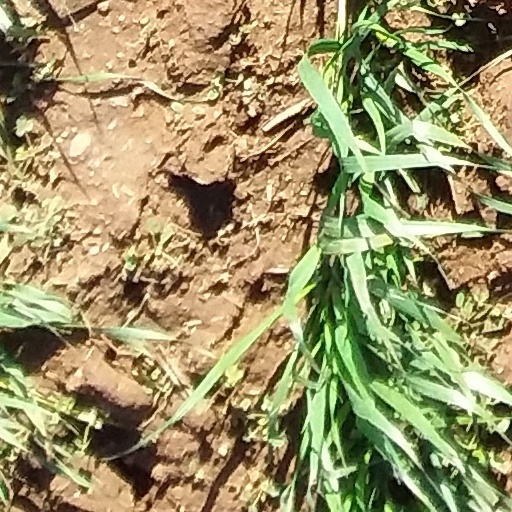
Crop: wheat